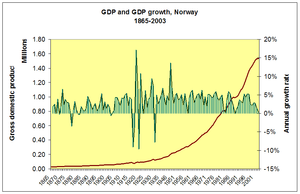
Norge / Økonomi
BNI per indbygger og stigningen heraf over en årrække.
Norge, officielt Kongeriget Norge, er en skandinavisk enhedsstat i form af et konstitutionelt monarki, der består af den vestlige del af den skandinaviske halvø samt Jan Mayen, Svalbard og Bouvetøen. Norge har et areal på 385.207 km² og et indbyggertal på over 5,3 millioner. Det er det næsttyndest befolkede land i Europa. Den længste grænse går mod øst til Sverige, mod nord til Finland og Rusland. Resten af landet afgrænses af havet: Barentshavet mod nord, Norskehavet mod vest, Nordsøen mod sydvest og Skagerrak mod syd. Landets hovedstad er Oslo. Norge gør krav på territorierne Dronning Maud Land og Peter I's Ø i og ved Antarktis, men disse krav er ikke alment anerkendt.